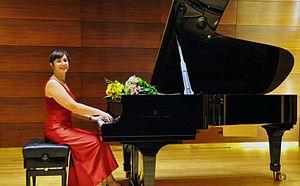
Maria Lettberg est une pianiste suédoise résidant à Berlin.